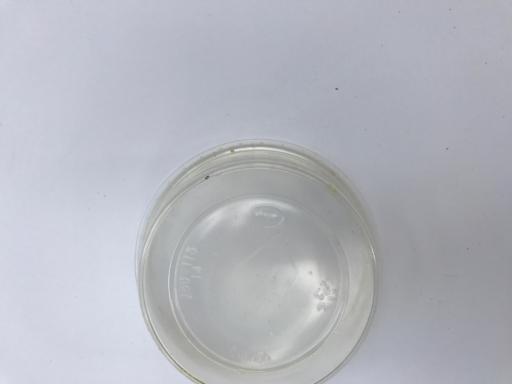
Label: plastic